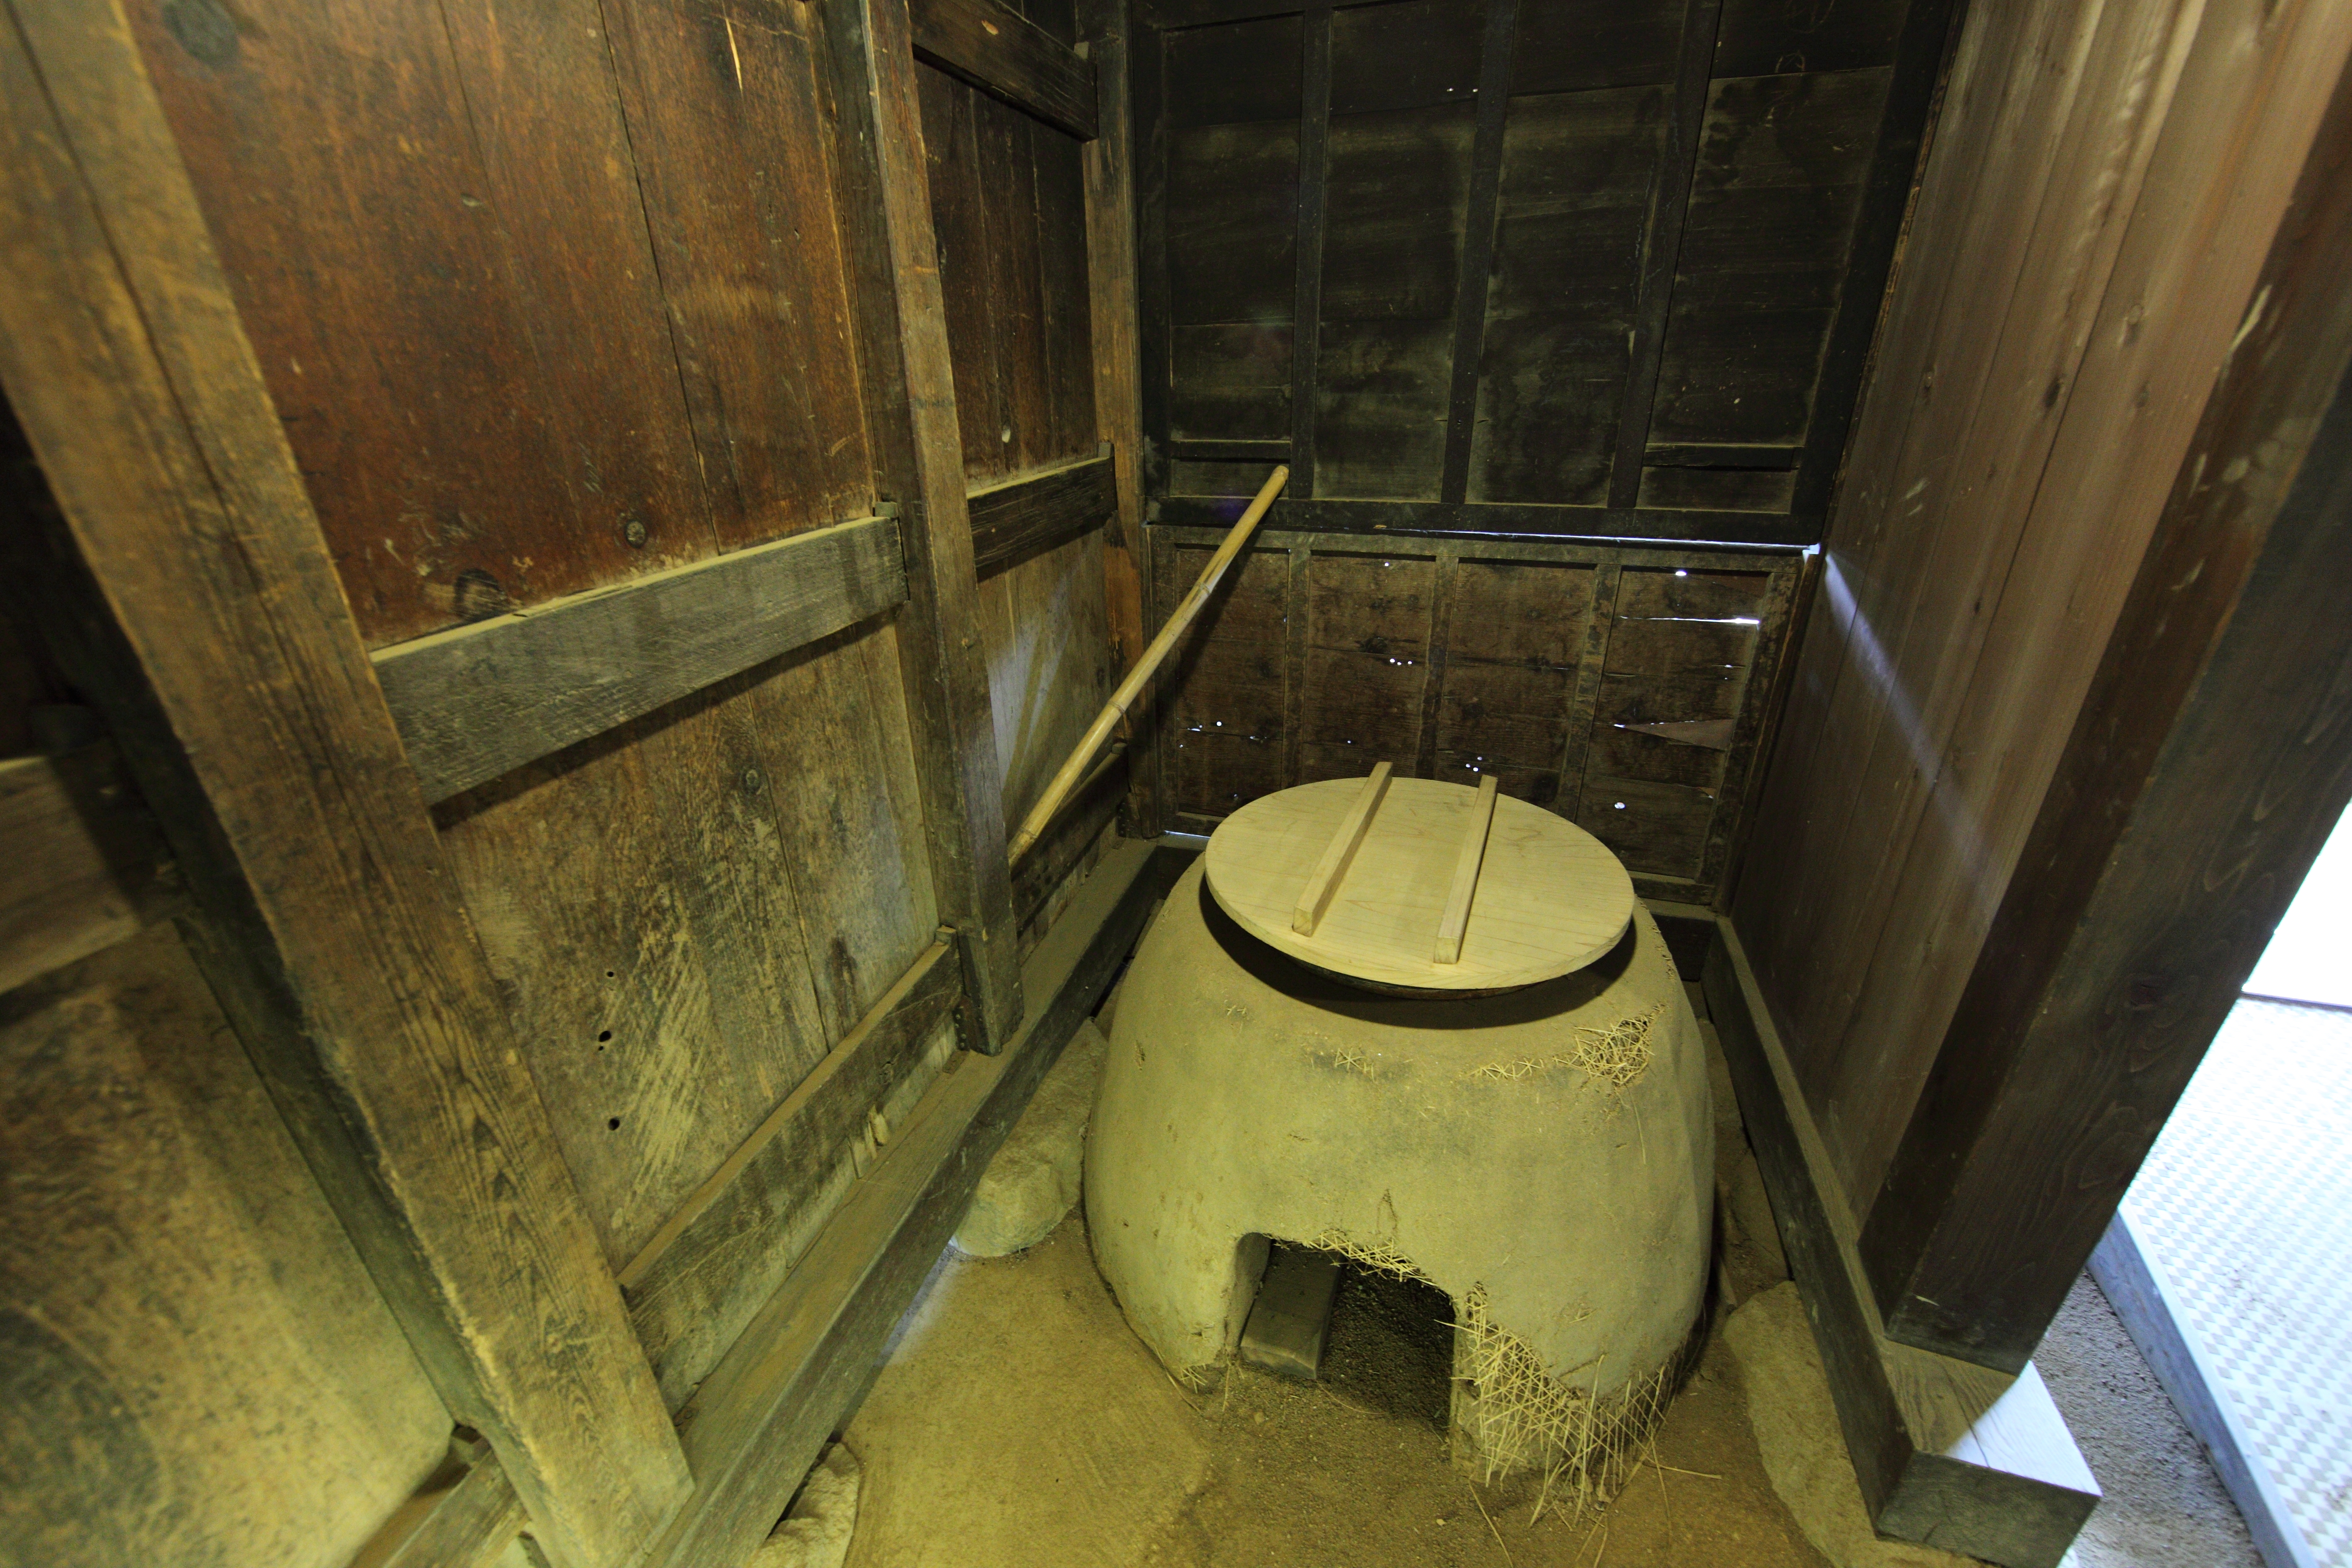
architecture, wood, house, floor, interior, old, high, ancient, residence, room, lighting, design, japanese, 5d, style, hires, markii, traditional, hi, res, resolution, canonef14mmf28liiusm, man made object